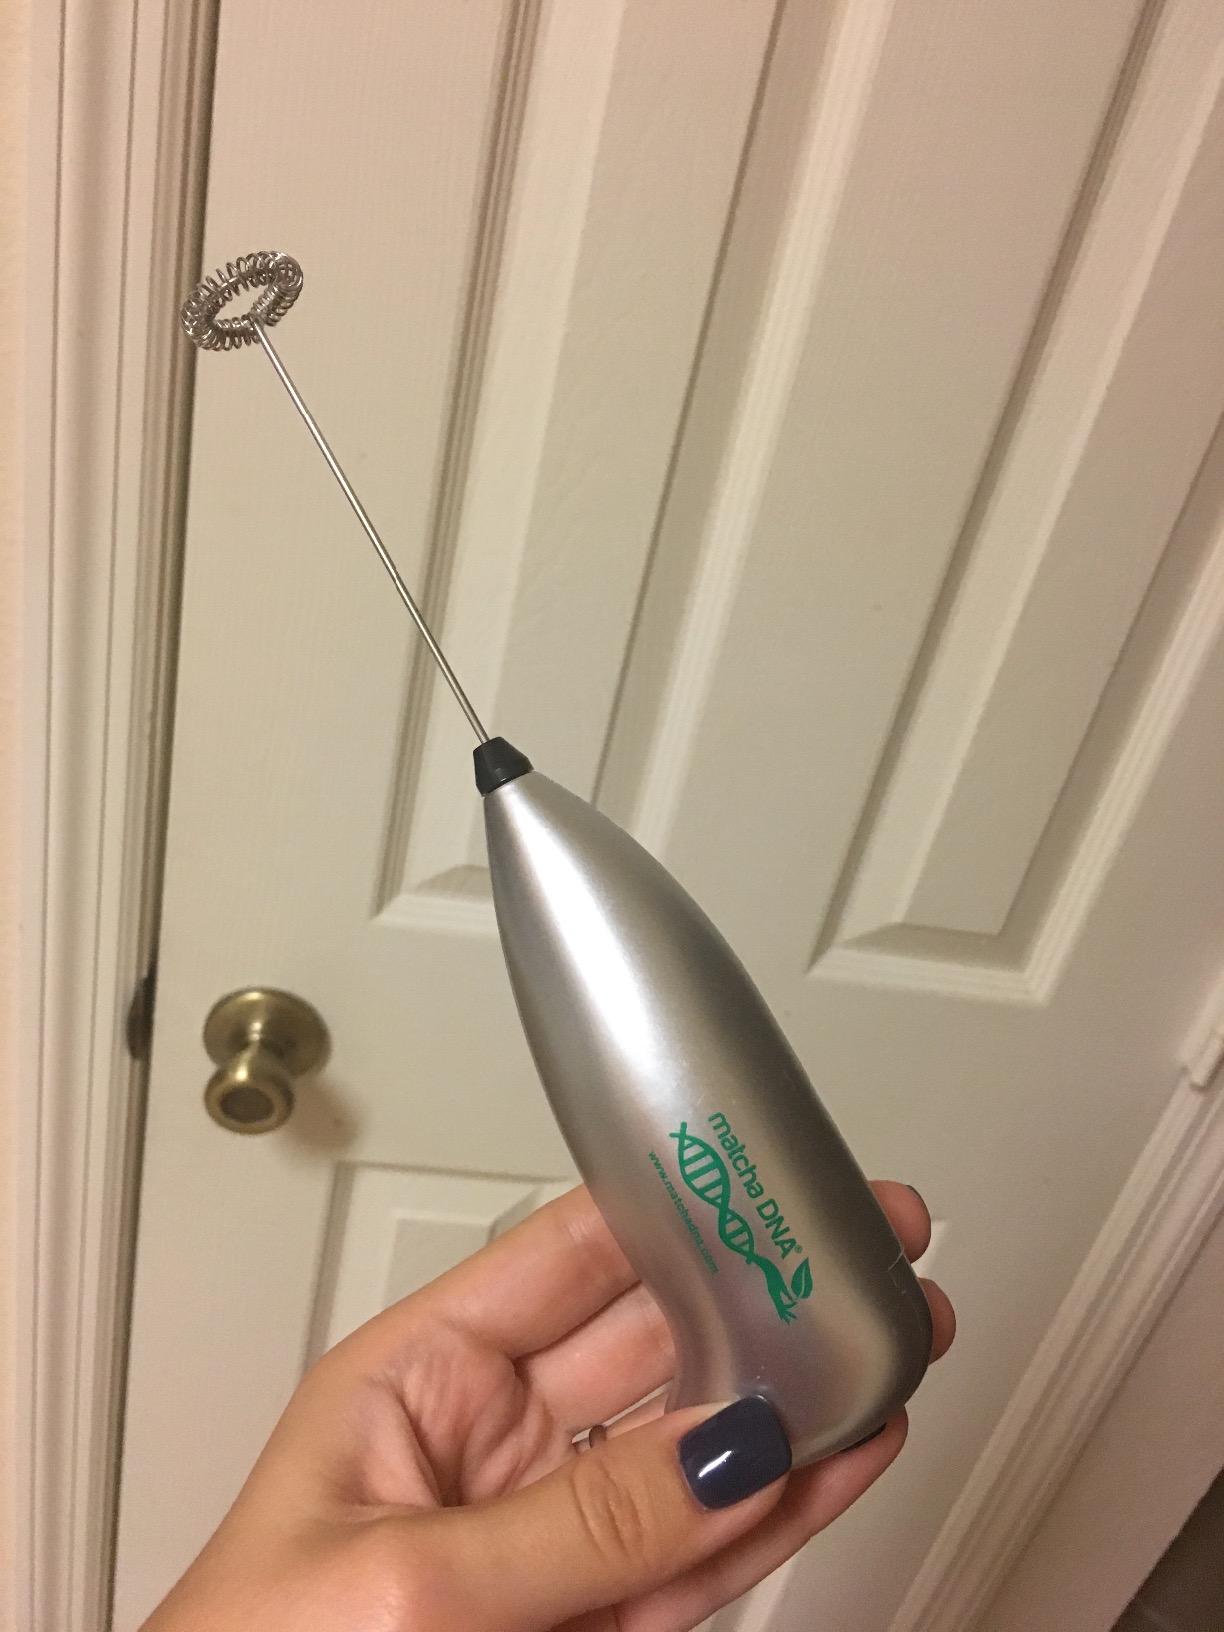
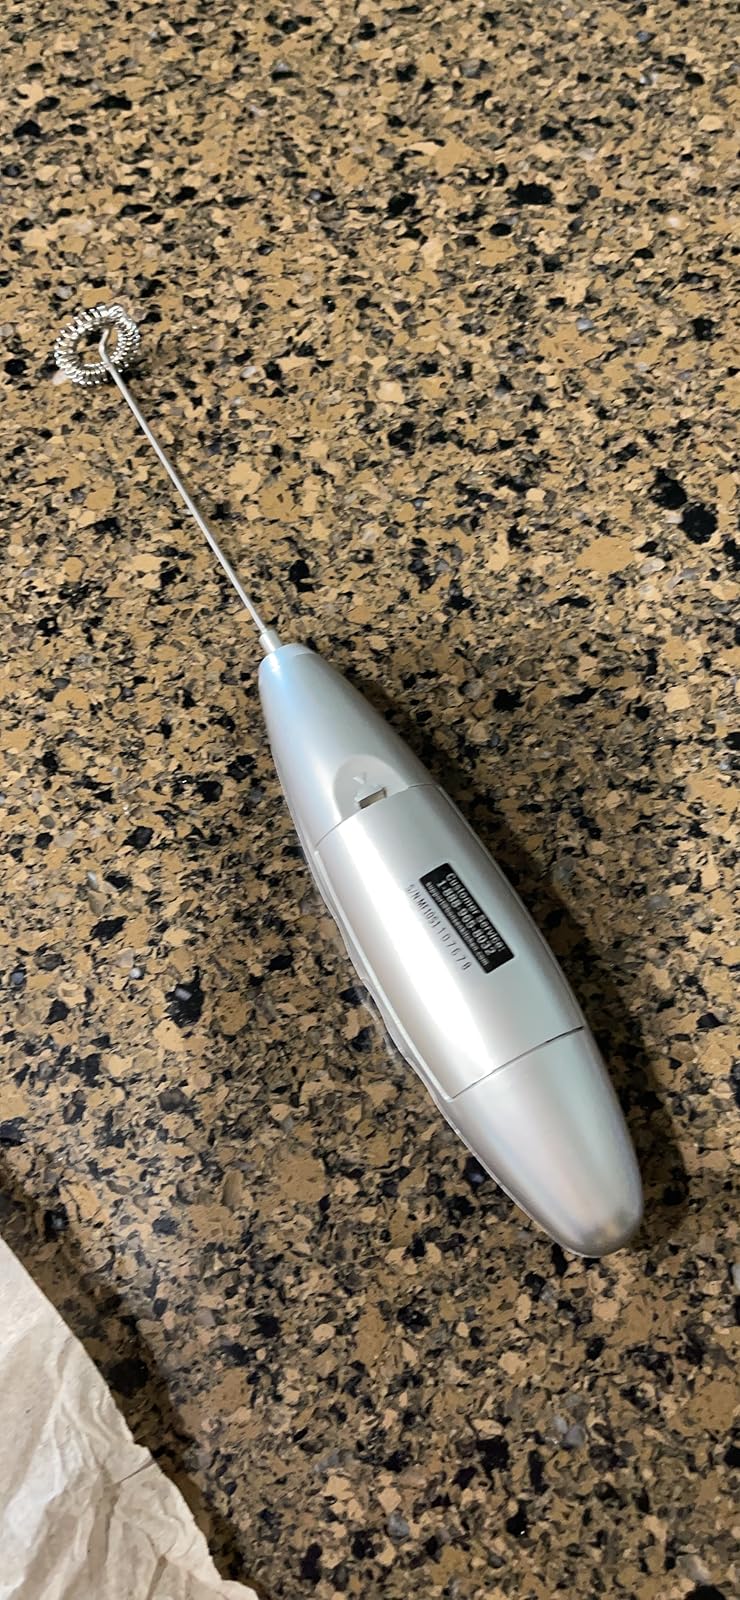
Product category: items_mixer
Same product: no